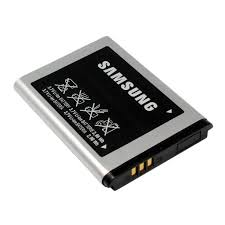
Waste category: battery